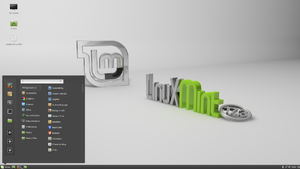
The Pirate Bay / Er The Pirate Bay lovlig?
Linux Mint 17.3 Cinnamon en populær Linux-distribution.
"The Pirate Bay er verdens største Bittorrent-indeks. Den blev grundlagt af Gottfrid ""anakata"" Svartholm og Fredrik ""TiAMO"" Neij i slutningen af 2003, som en del af den svenske organisation Piratbyrån, men har siden oktober 2004 været en separat organisation. Trackeren fik for alvor vind i sejlene, da den slovenske hjemmeside Suprnova.org lukkede i slutningen af 2004. Suprnova havde været et af de største piratsites i verden, og The Pirate Bay overtog nu millioner af ""hjemløse"" pirater.